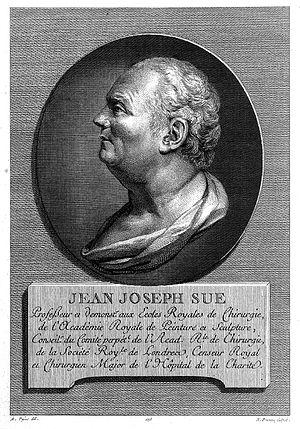
Jean-Joseph Sue, dit Sue de la Charité, est l'un des anatomistes français les plus célèbres du XVIIIᵉ siècle.